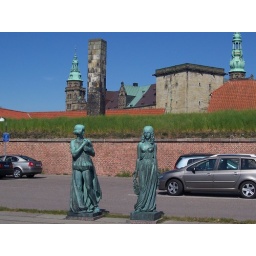
Two statutes on the street outside the castle Hamlet is set in, in Helsingor Denmark